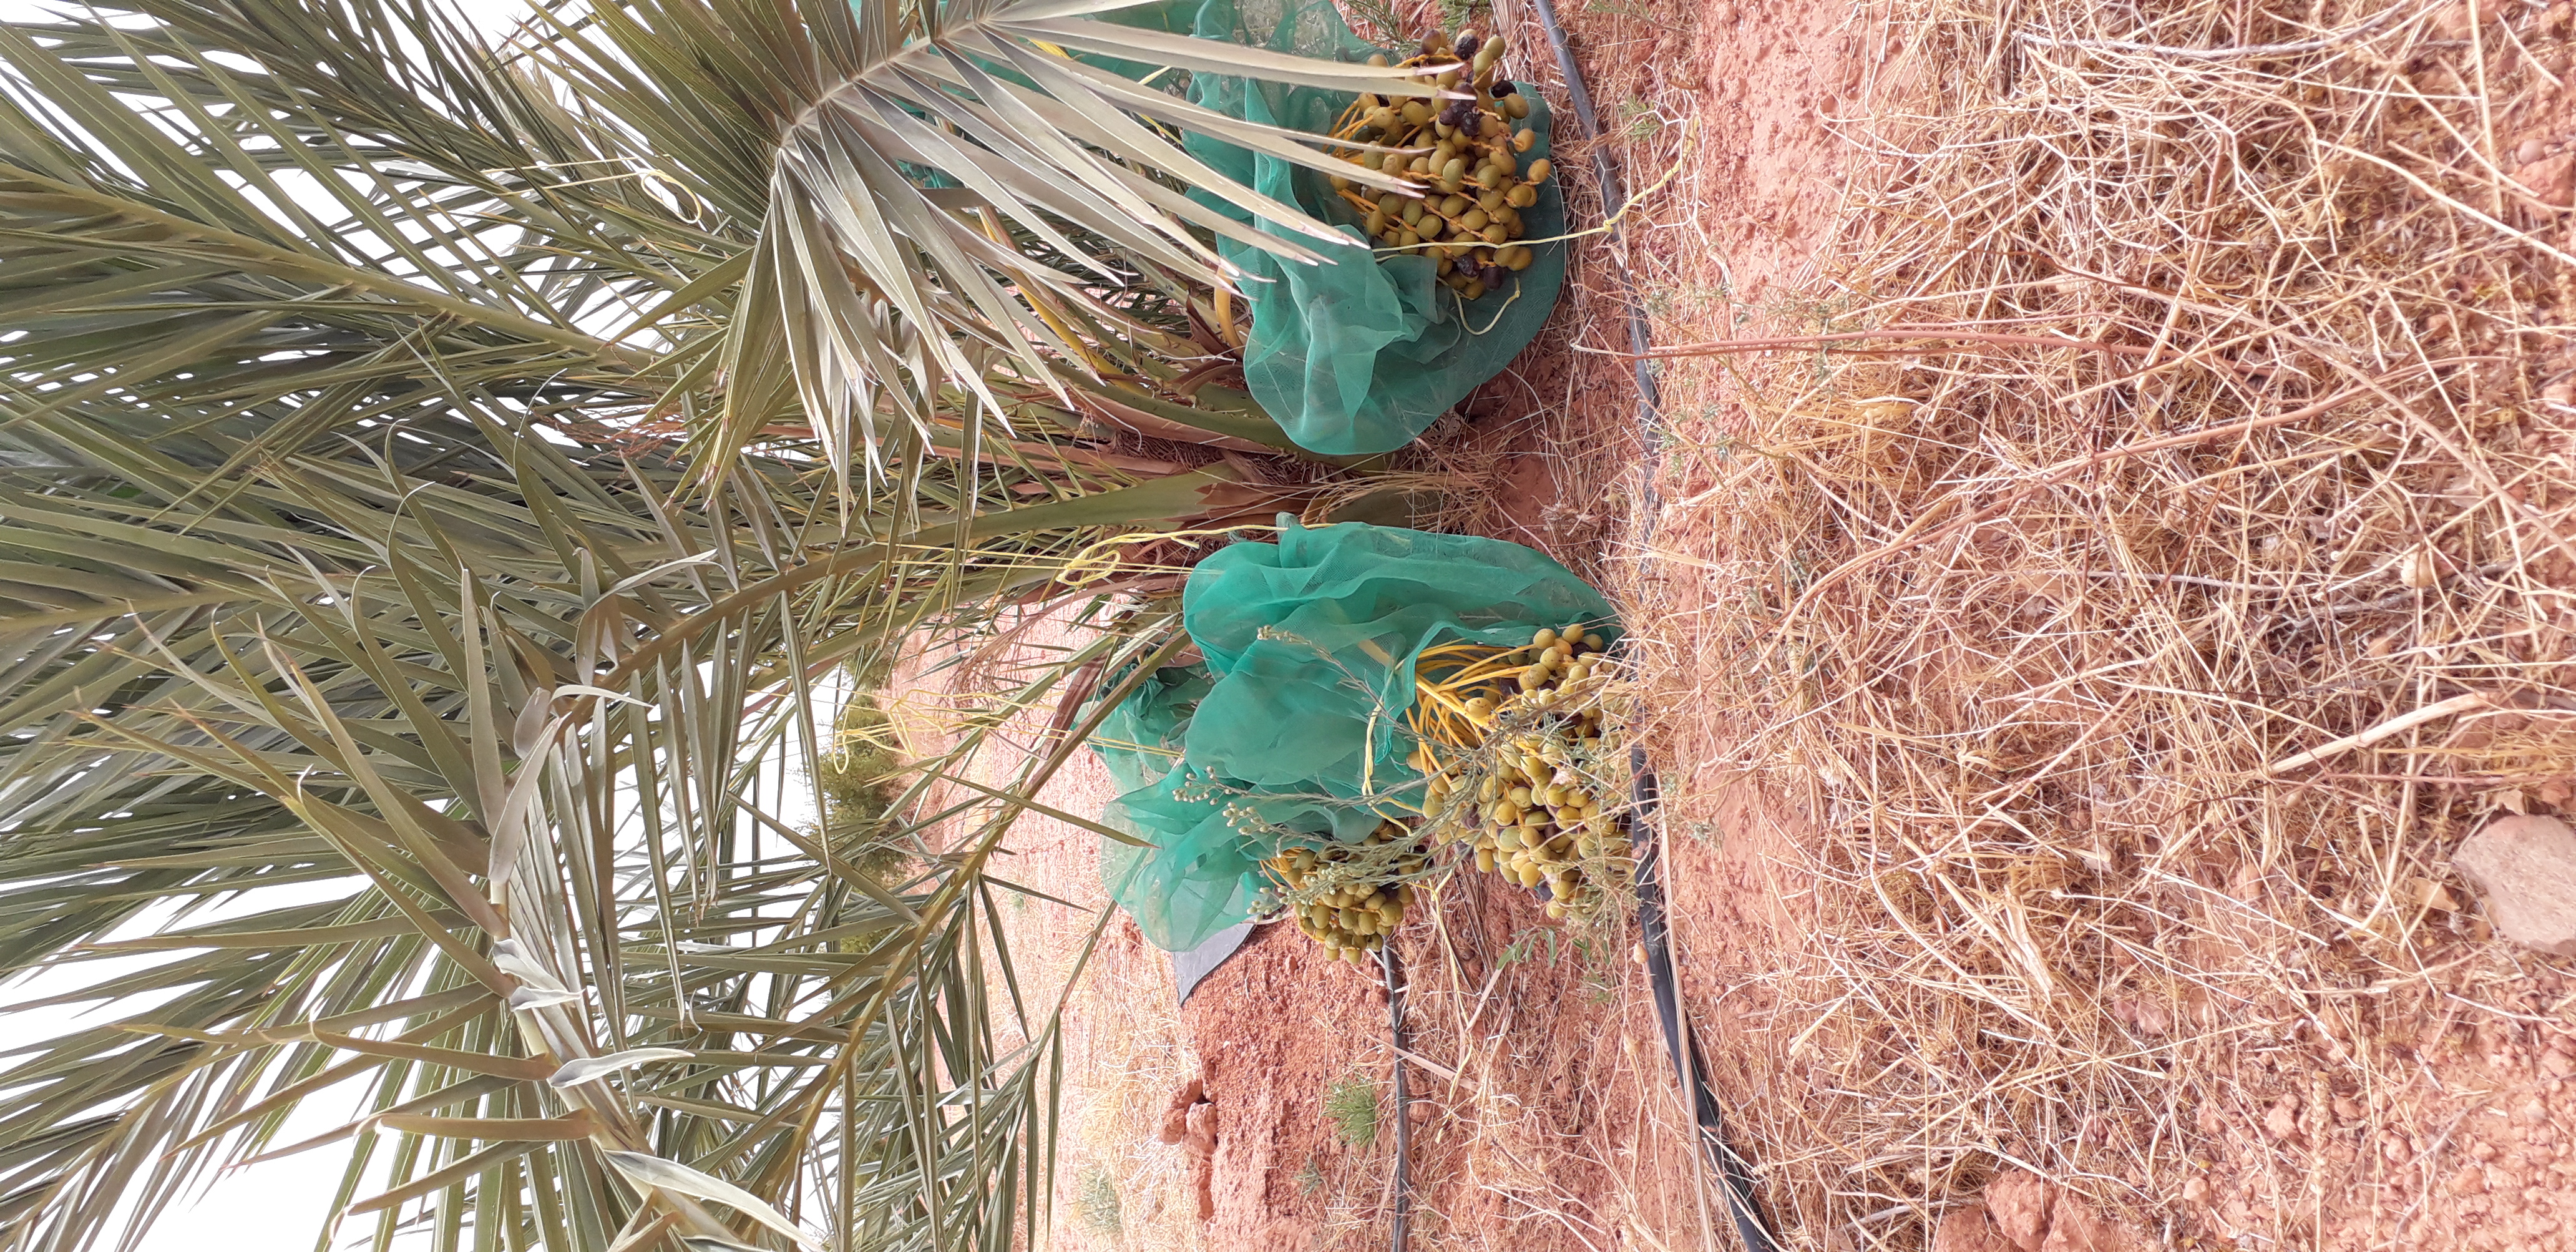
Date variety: kholt